Shipur

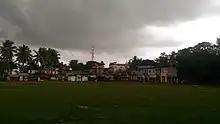
Monsoon cloud over playground

There are mainly three seasons in Shipur, namely Summer, Monsoon and Winter. Summer starts in April and continues till June with a maximum temperature of 38 °C. But due to proximity of sea, cold wind keeps the weather pleasant in this time. Next comes monsoon in July and lasts till the end of September. Shipur generally experiences an average rainfall with high humidity in the monsoon season. Winter sets in November and lasts till February with temperature ranging from 24-7 °C.